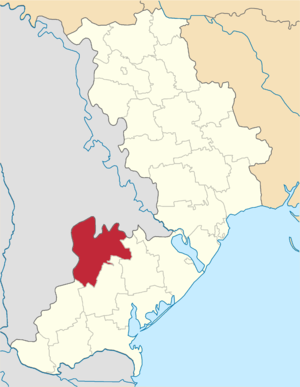
Le raïon de Taroutyné est une subdivision administrative de l'Ukraine, située dans l'oblast d'Odessa et dans la région historique du Boudjak. Le centre administratif est situé à Taroutyné.